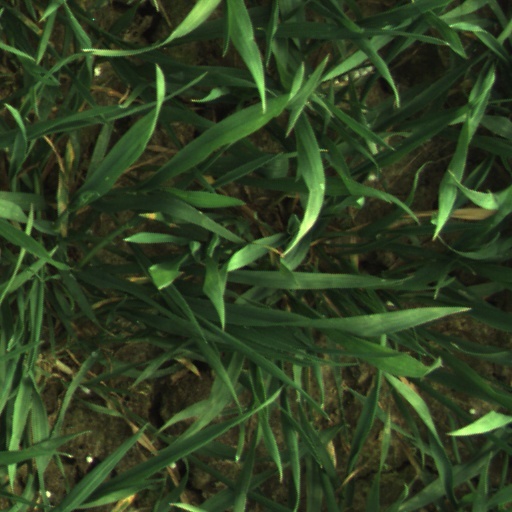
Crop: wheat